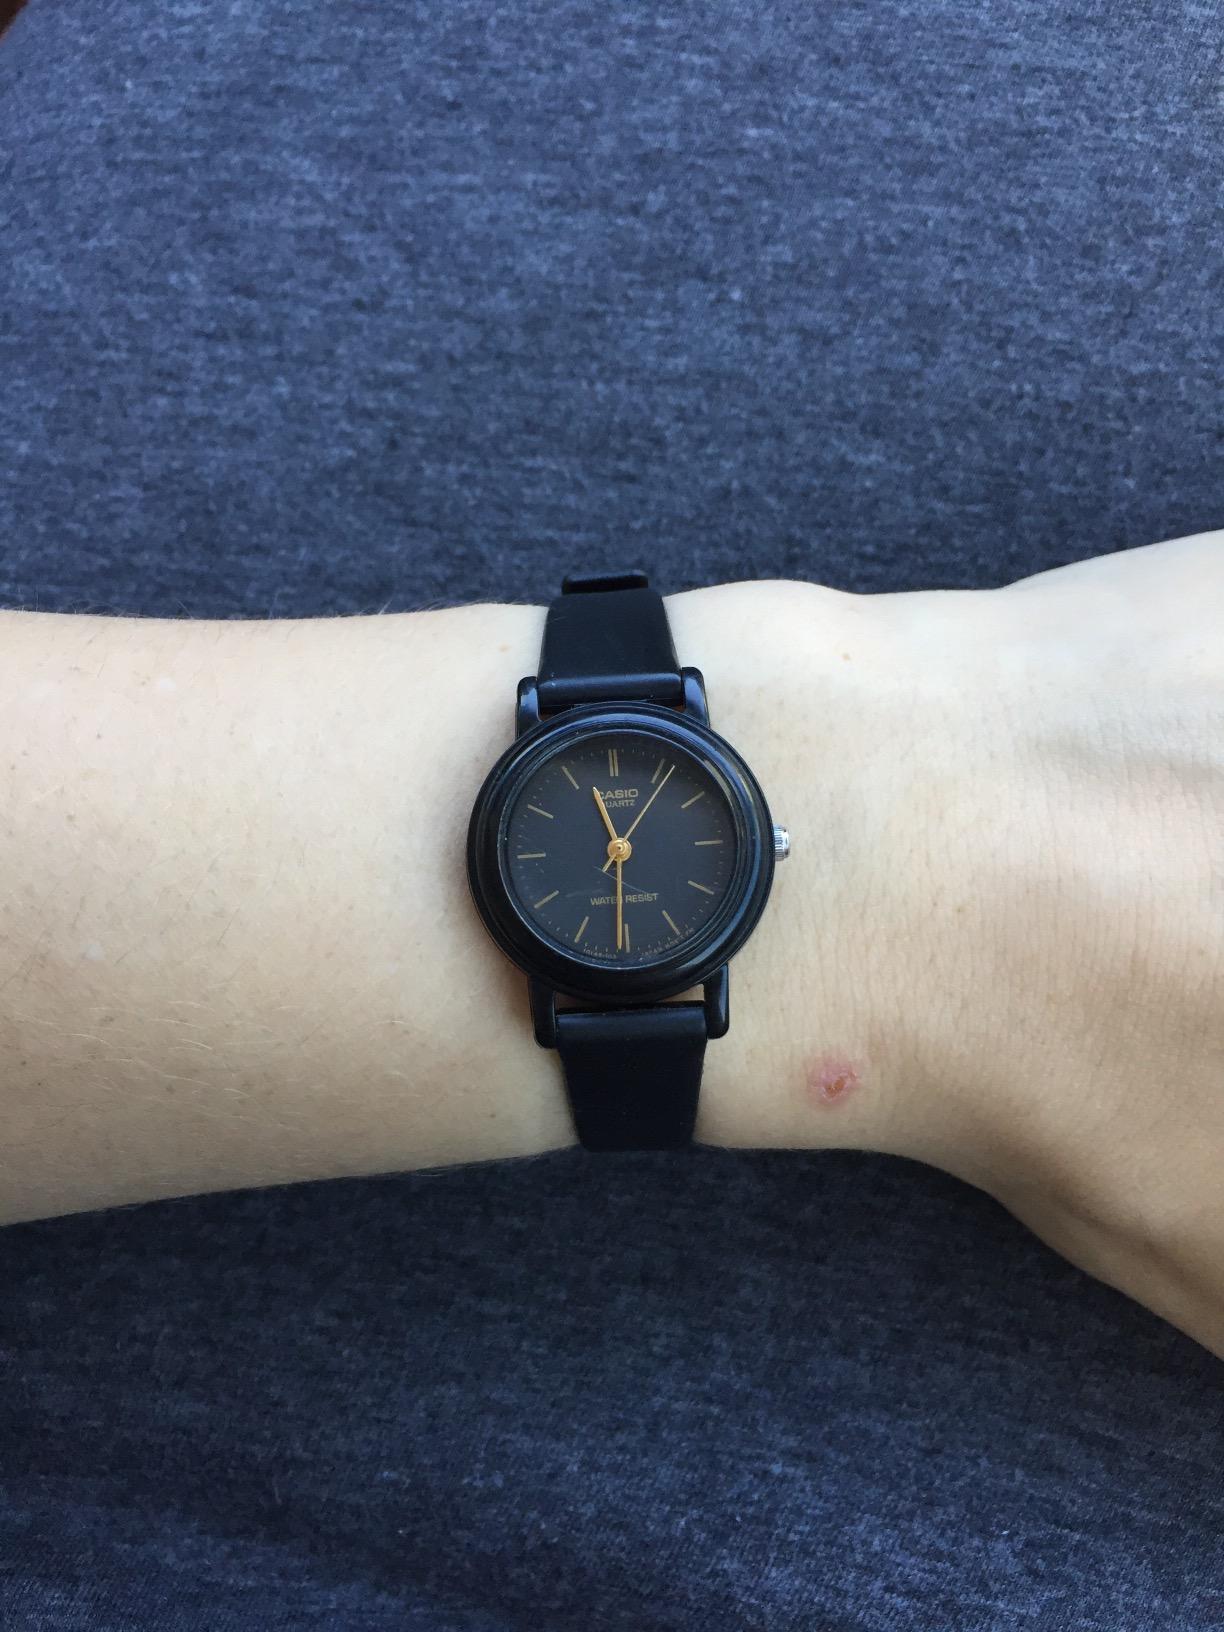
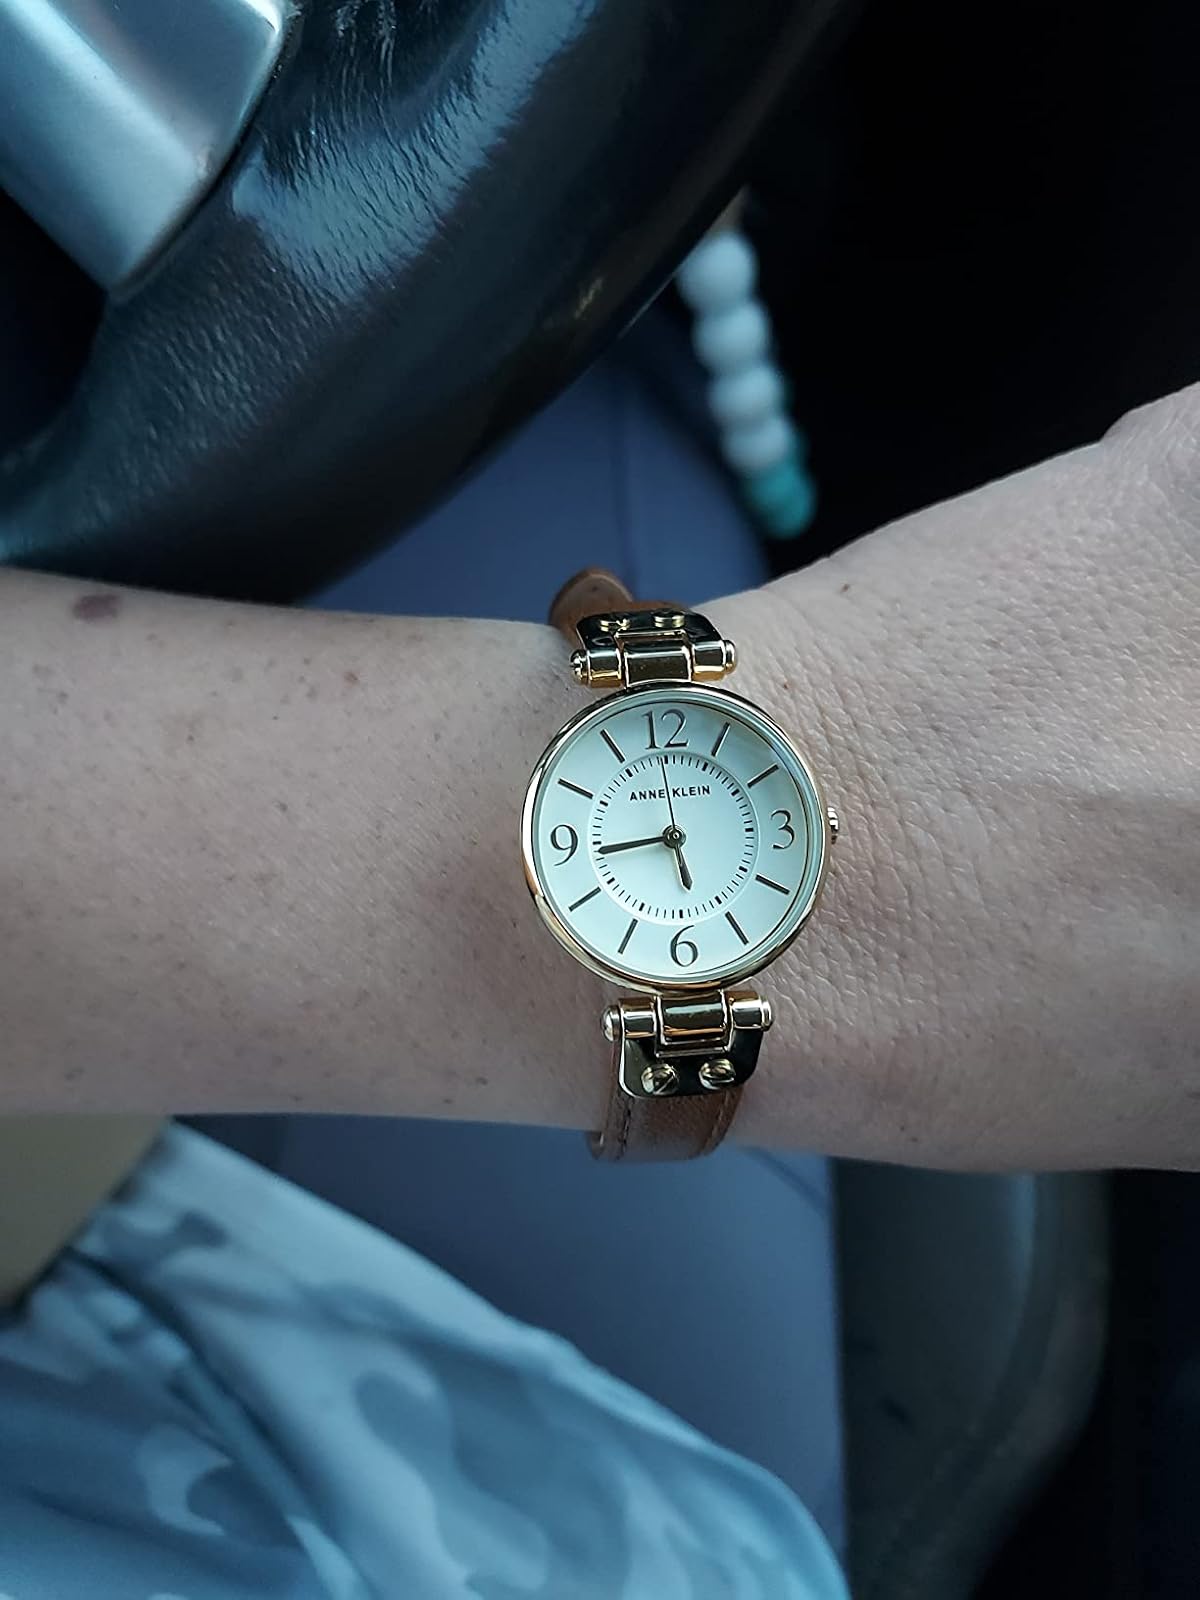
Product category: accessories_watch
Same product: no